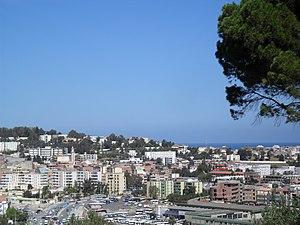
Jijel, Wilaya de Jijel (Algérie)
Jijel, désignée sous le nom de Djidjelli du temps de la présence française, est une ville et commune d'Algérie de la wilaya de Jijel située en Petite Kabylie, dont elle est le chef-lieu. Jijel est l'une des principales villes du pays des Kotama.